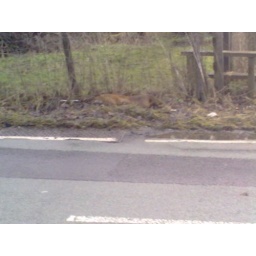
We saw this cute fox sleeping by the side of the road. Ahh!!